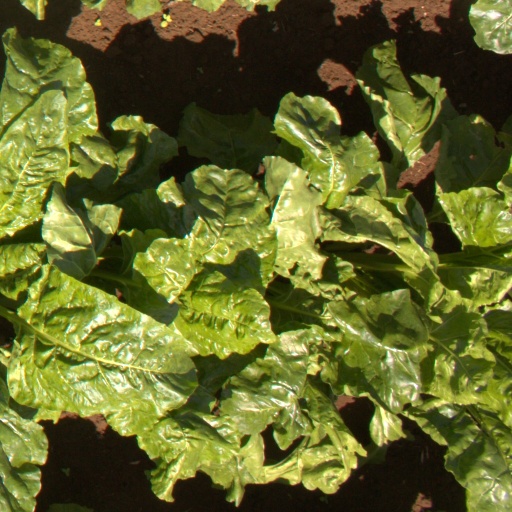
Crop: sugar beet